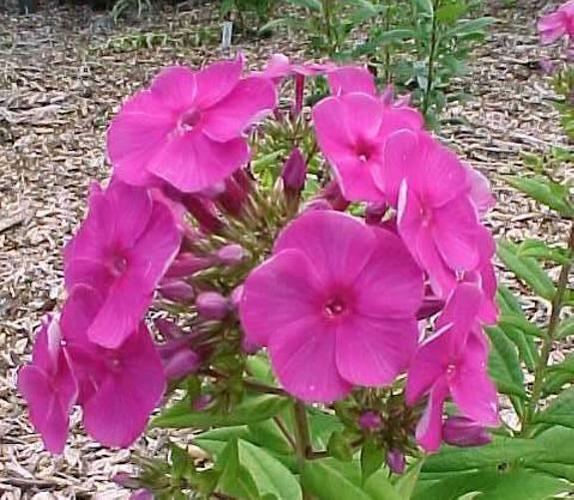
Flower: garden phlox